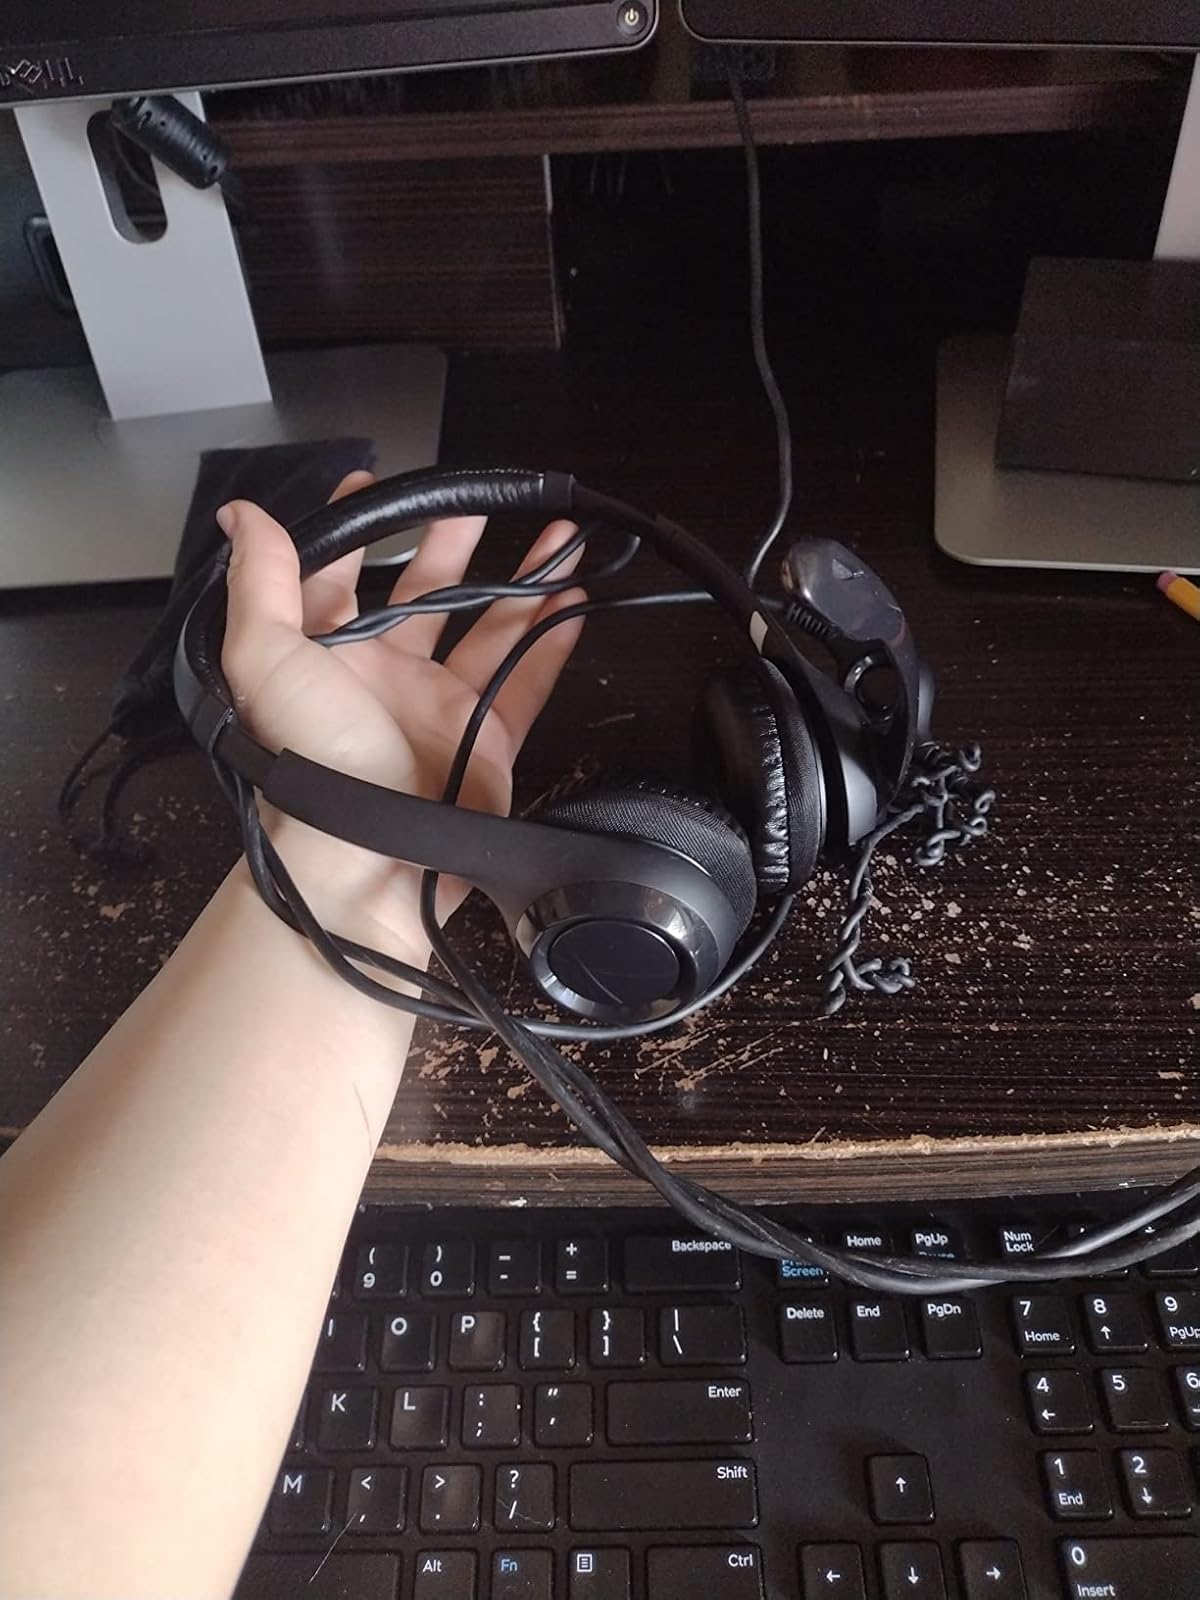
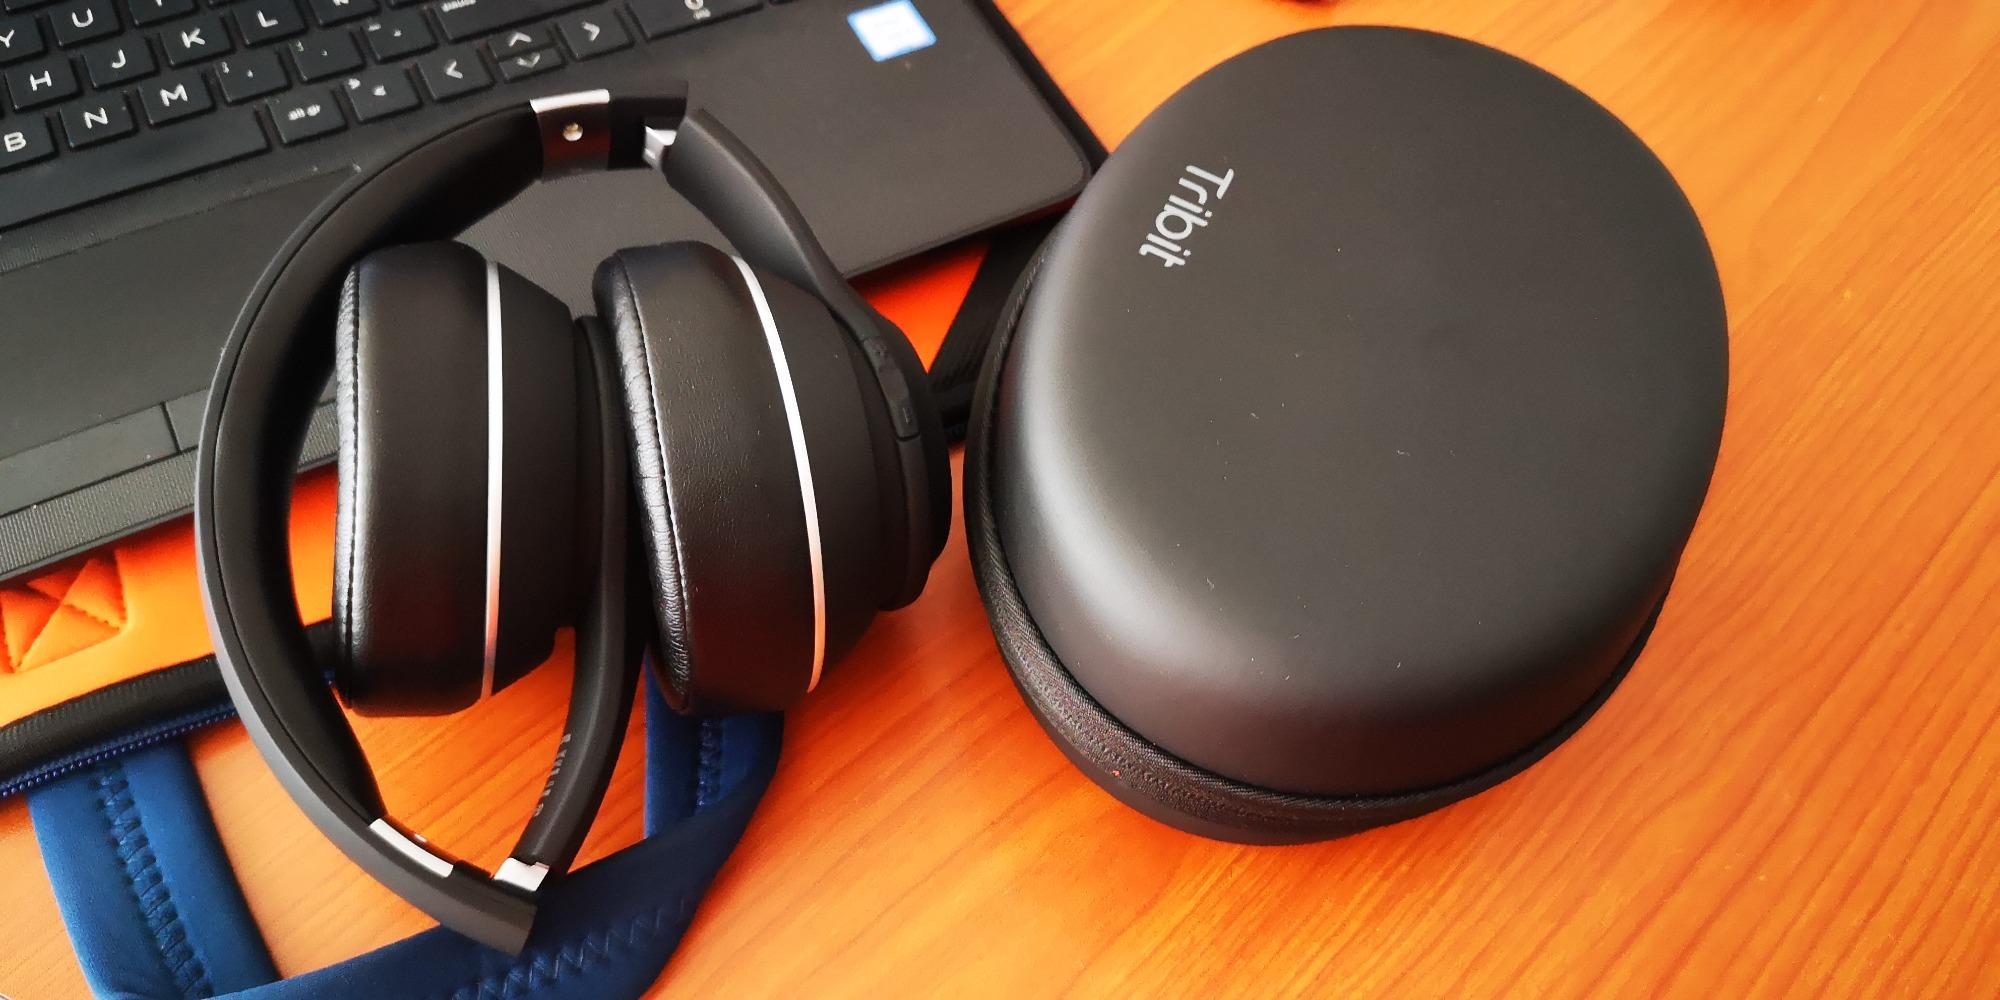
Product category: headphones
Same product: no